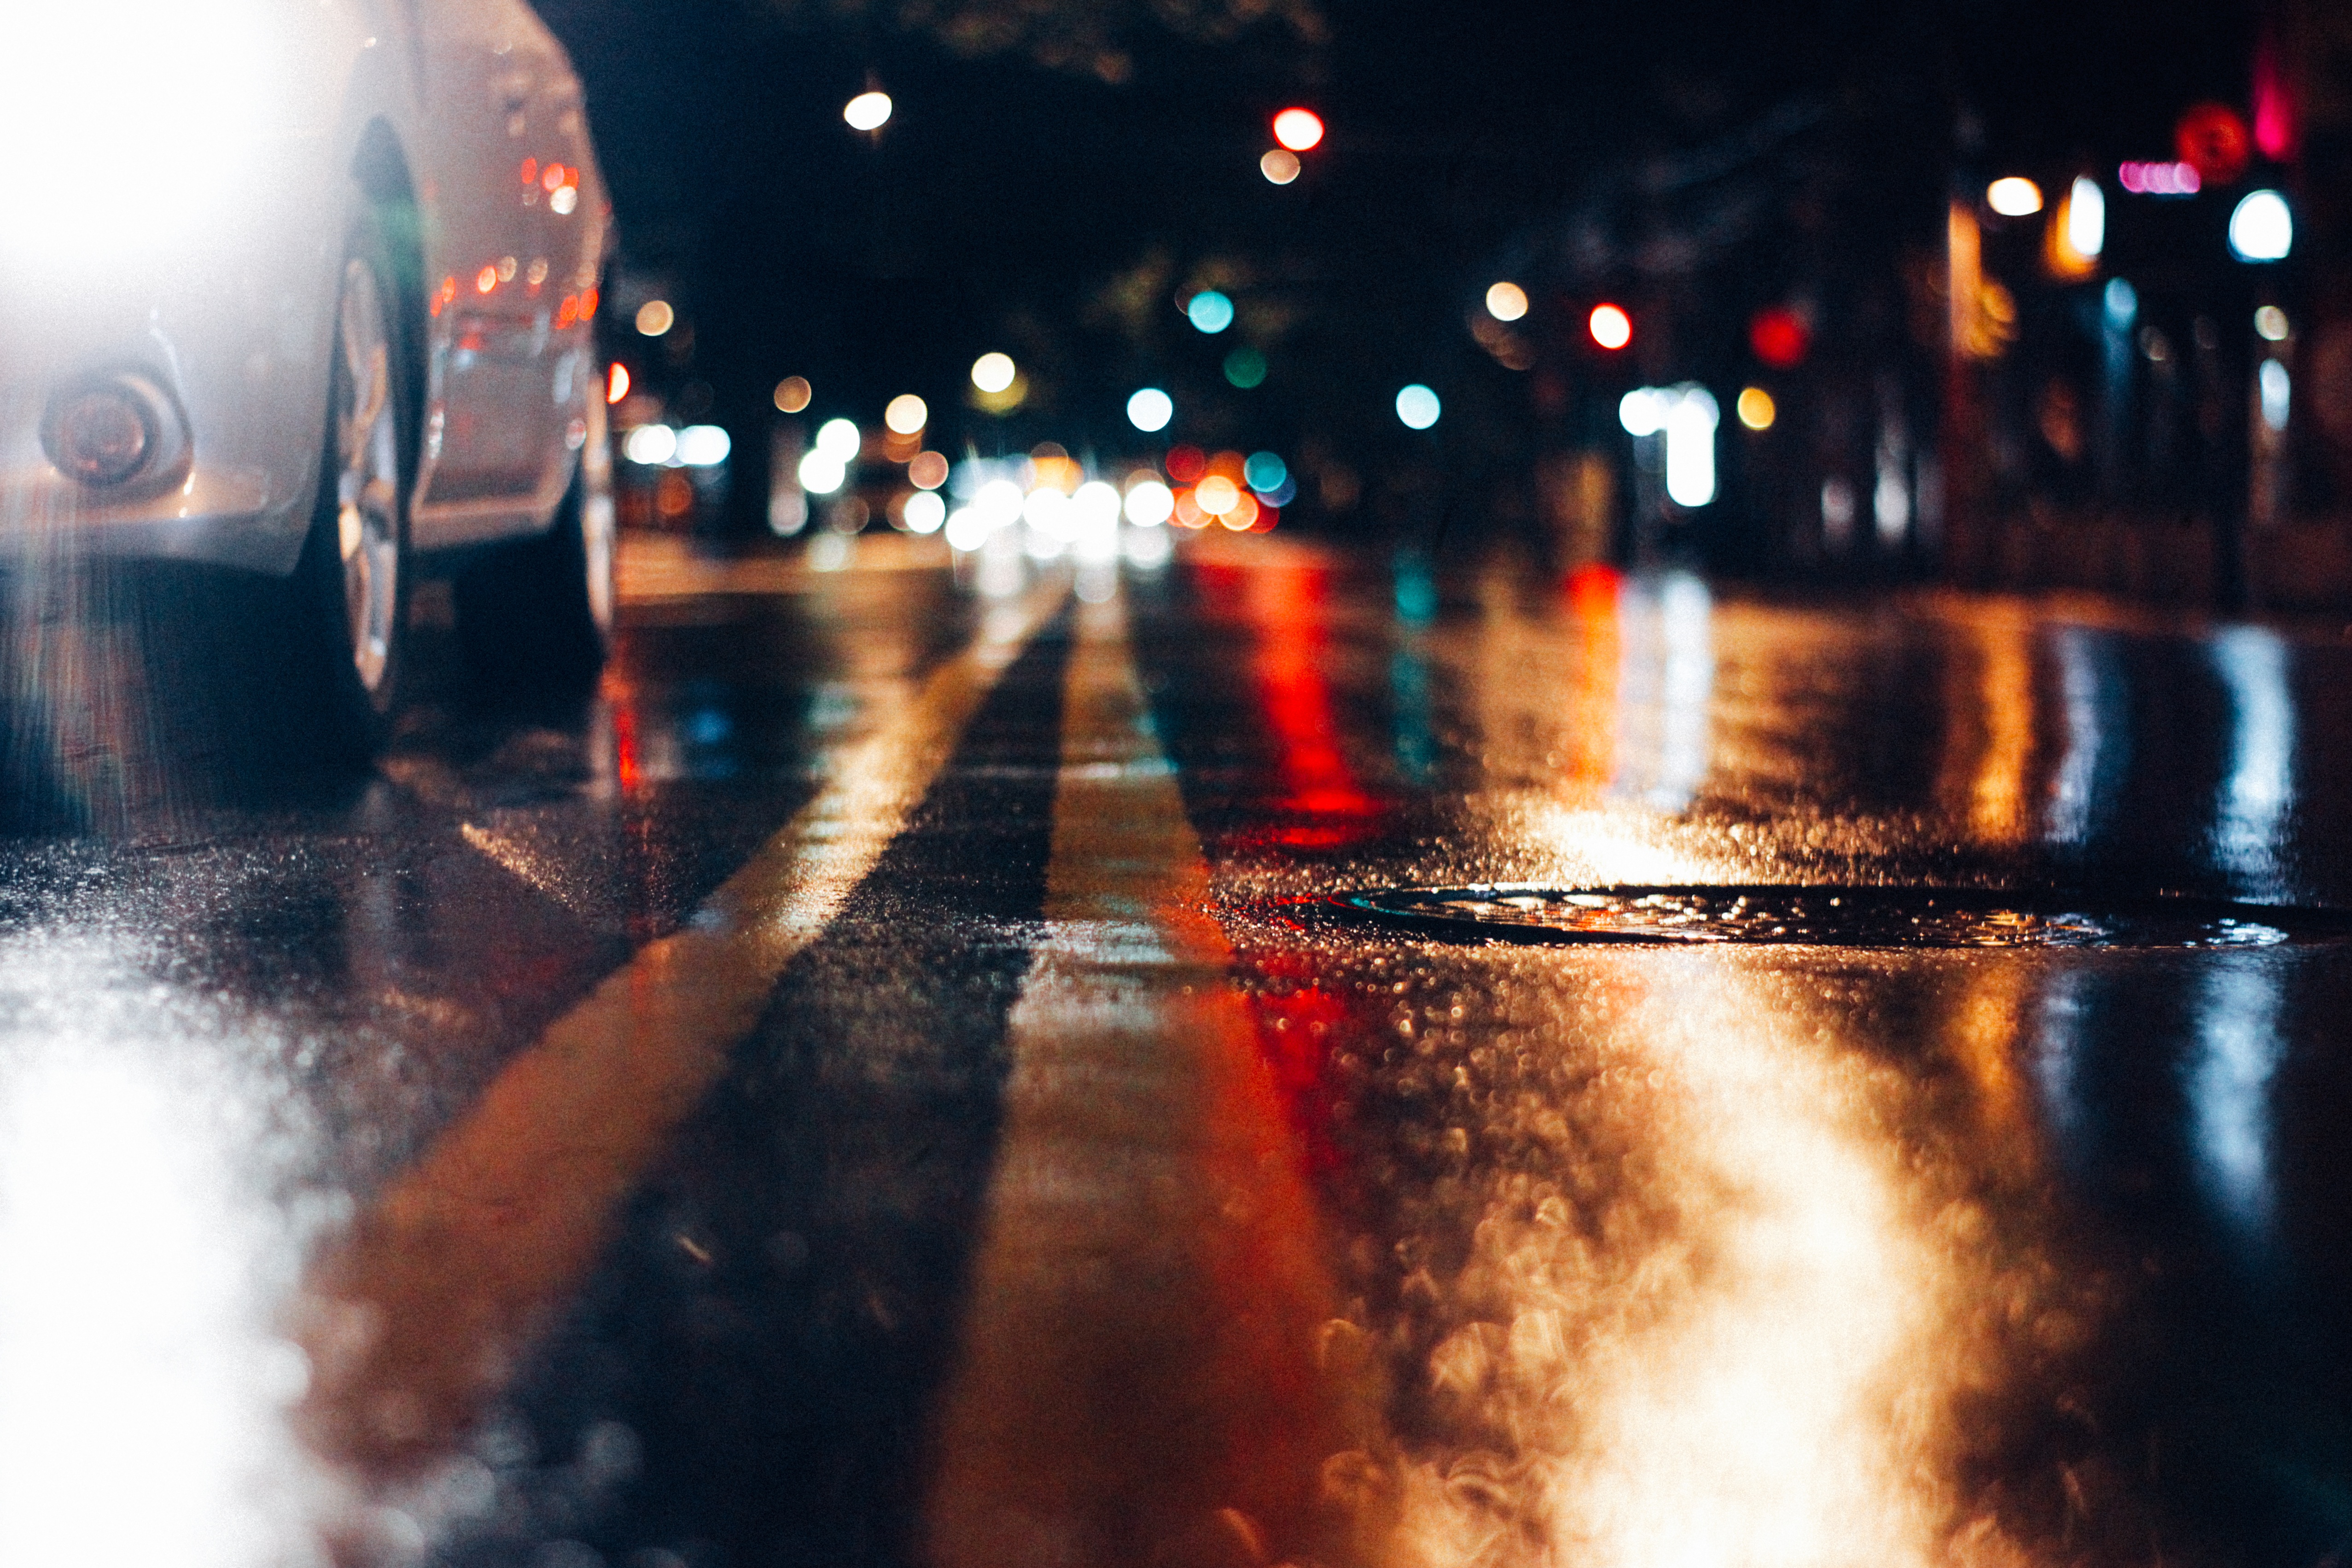
light, night, evening, reflection, darkness